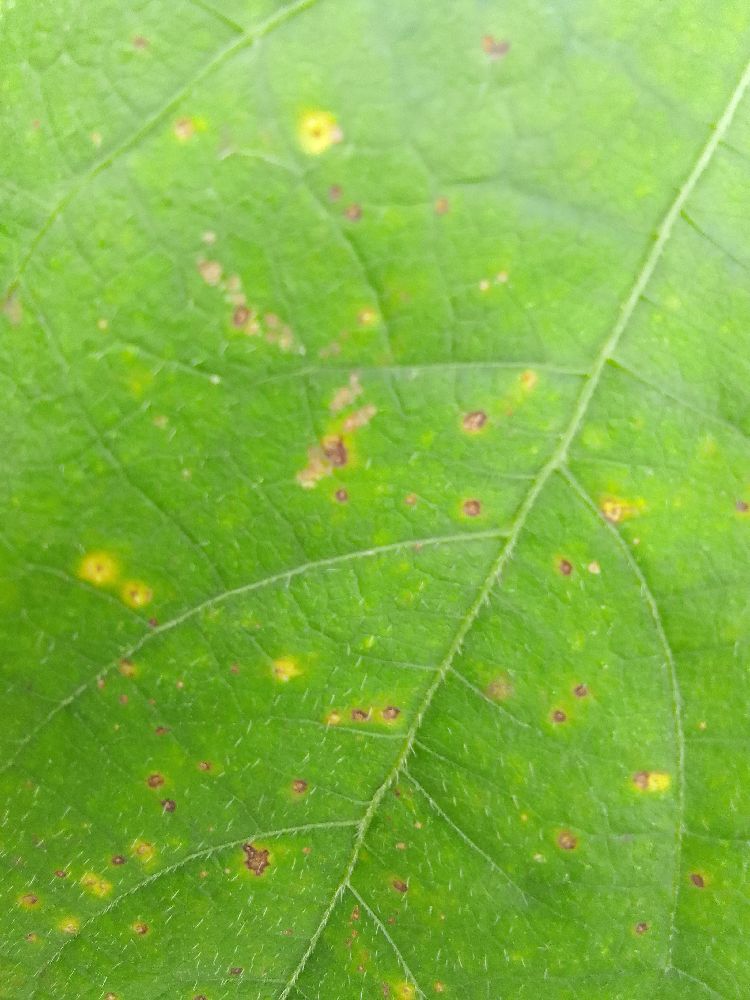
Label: rust